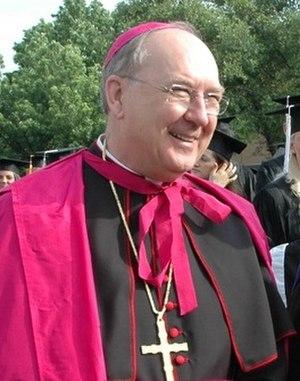
Le prélat Kevin Farrell, alors évêque de Dallas, à l'université de Dallas au cours de la remise de diplômes de 2007.
Le camerlingue de la Sainte Église romaine est le cardinal placé à la tête de la Chambre apostolique, service de la Curie romaine chargé des biens temporels du Saint-Siège pendant la période sede vacante du pouvoir pontifical, conformément aux dispositions de la Constitution apostolique Universi Dominici gregis sur la vacance du siège apostolique et l'élection du Pontife romain. Le camerlingue actuel est le cardinal Kevin Farrell, nommé à ce poste par François le 14 février 2019.
Kevin Farrell est un prélat catholique irlandais, ayant obtenu en plus la nationalité américaine. Il est préfet du dicastère pour les laïcs, la famille et la vie depuis août 2016 après avoir été successivement évêque auxiliaire de Washington et évêque de Dallas. Il est créé cardinal en novembre 2016. Il est en outre nommé camerlingue le 14 février 2019.
La curie romaine est l'ensemble des dicastères et autres organismes du Saint-Siège qui assistent le pape dans sa mission de pasteur suprême de l'Église catholique. « La Curie romaine dont le Pontife suprême se sert habituellement pour traiter les affaires de l'Église tout entière, et qui accomplit sa fonction en son nom et sous son autorité pour le bien et le service des Églises, comprend la Secrétairerie d'État ou Secrétariat du Pape, le Conseil pour les affaires publiques de l'Église, les Congrégations, Tribunaux et autres Instituts ; leur constitution et compétence sont définies par la loi particulière ».